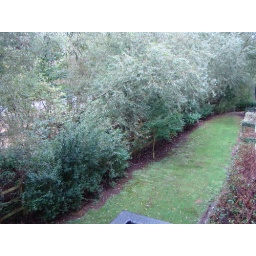
This is our backyard, taken on the small balcony out of the double doors in Raya's and my room.